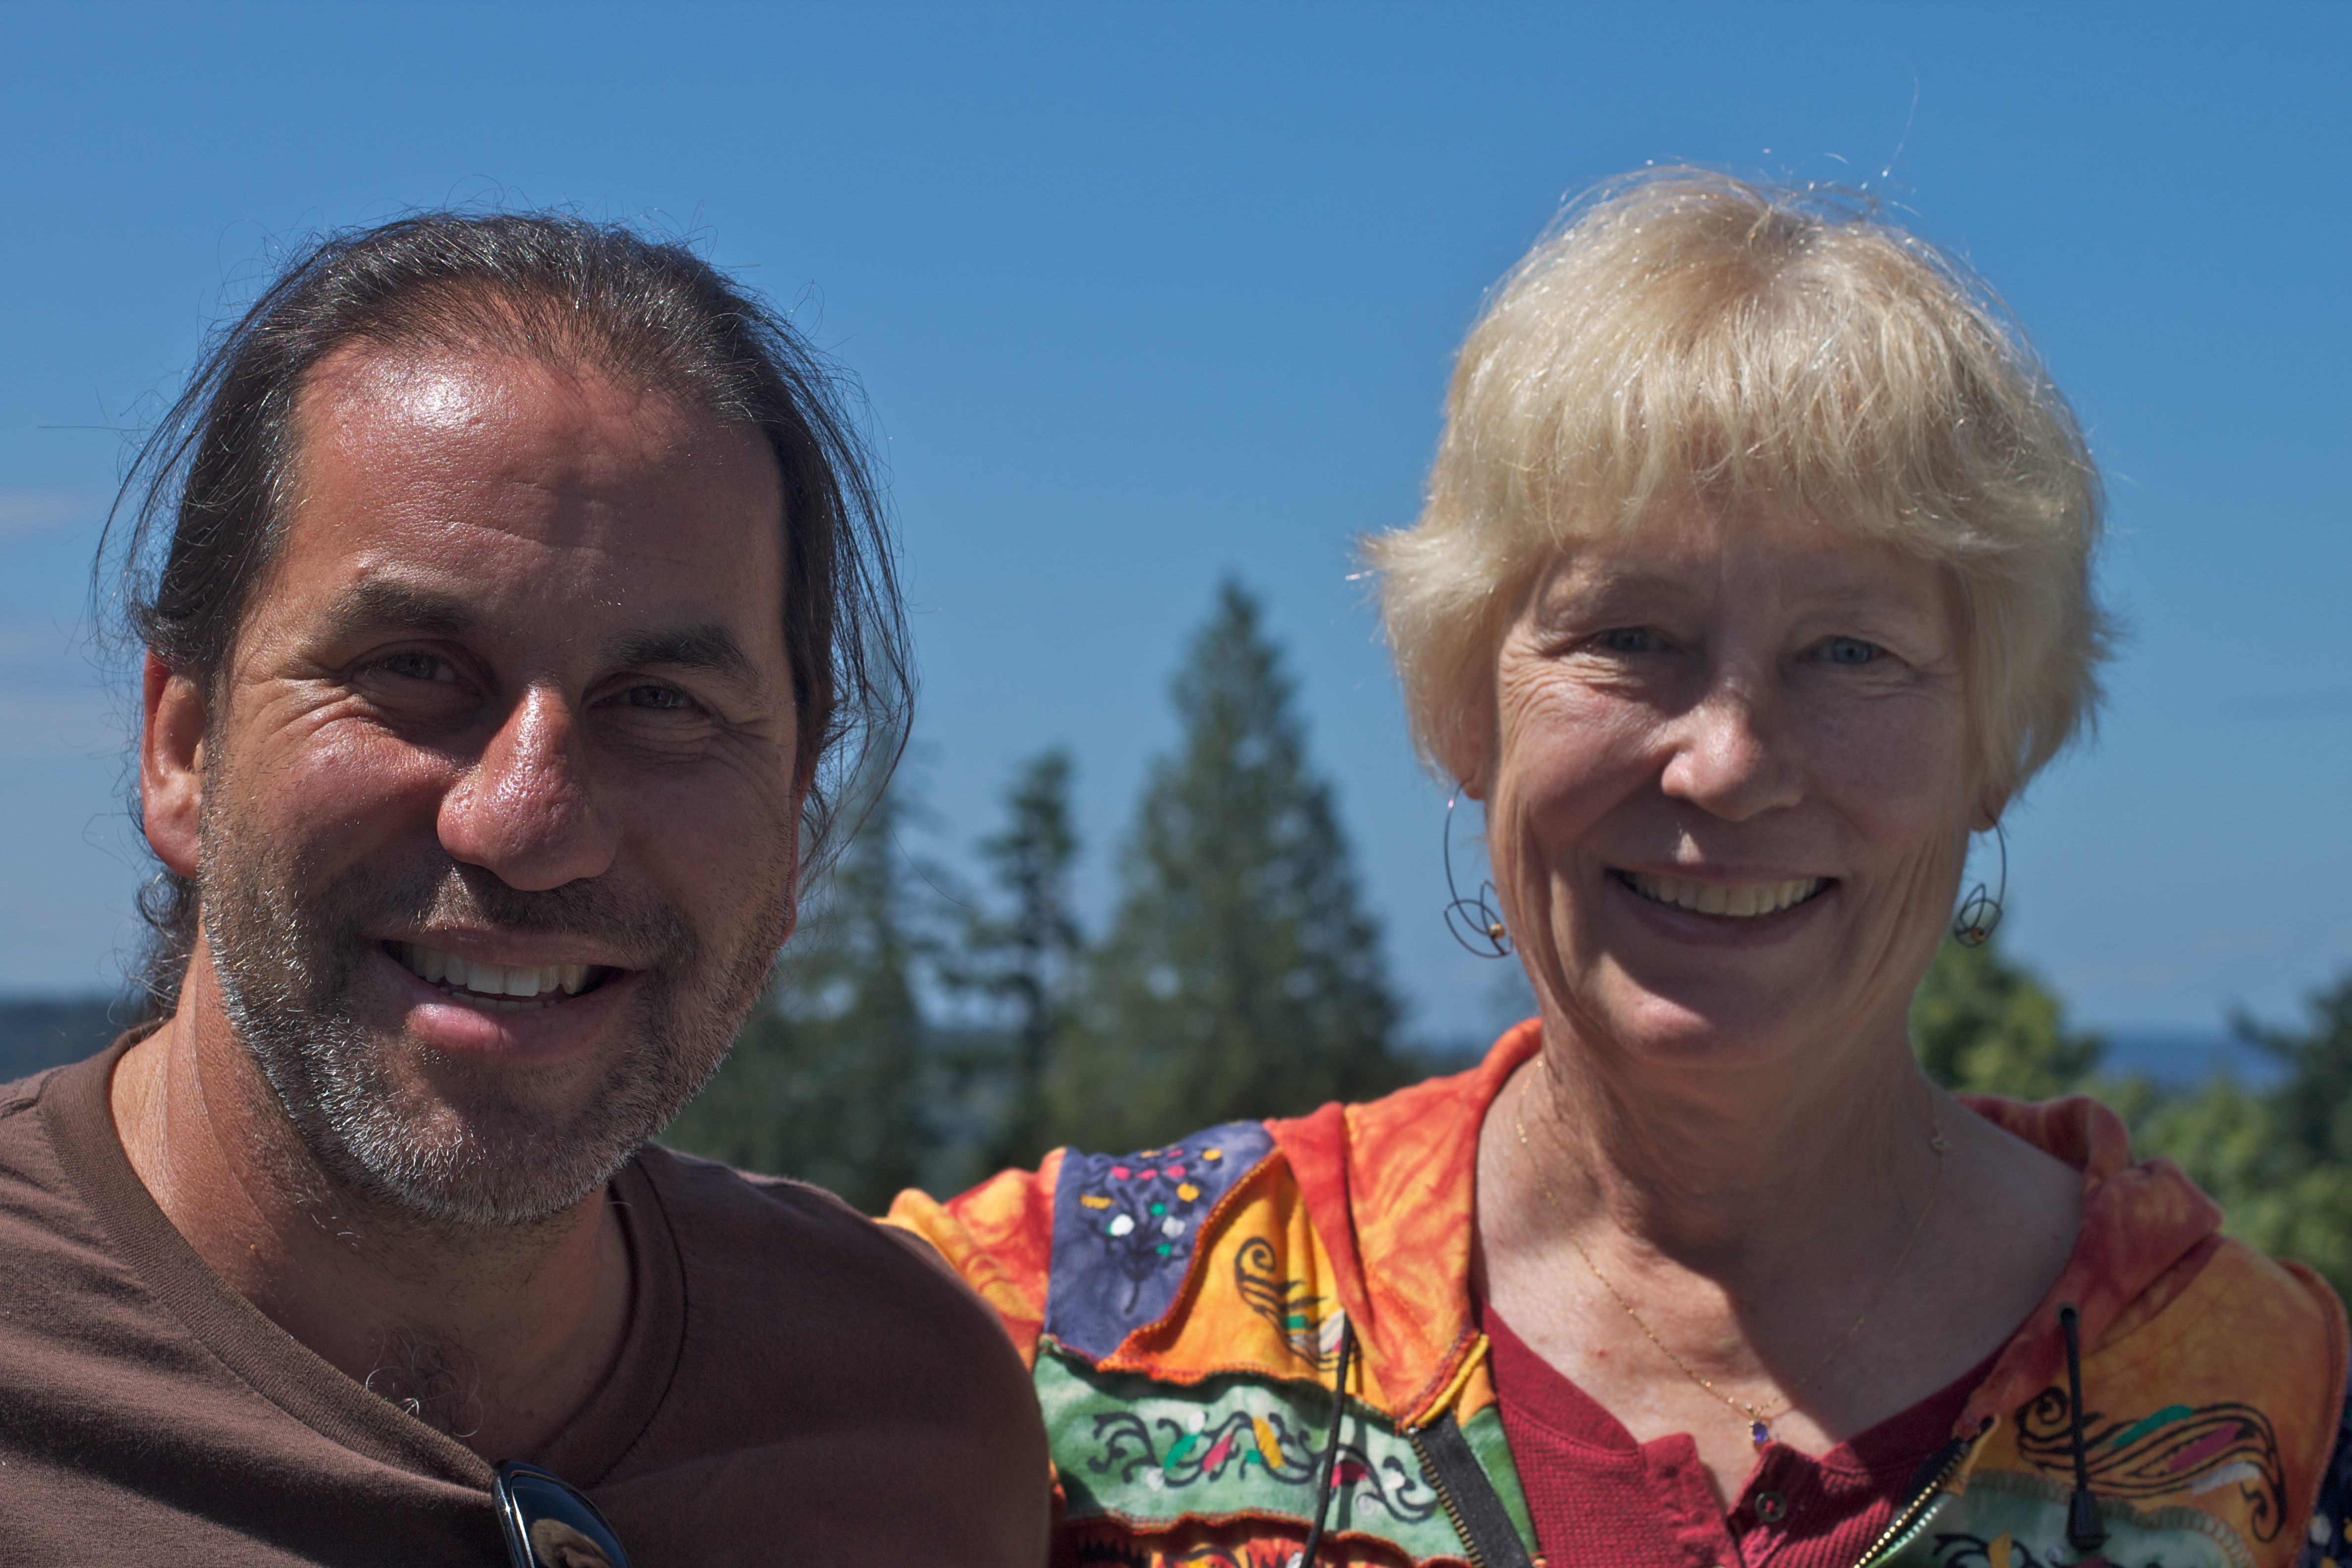
man, person, people, adventure, male, washington, family, fun, odyssey, roadfriends